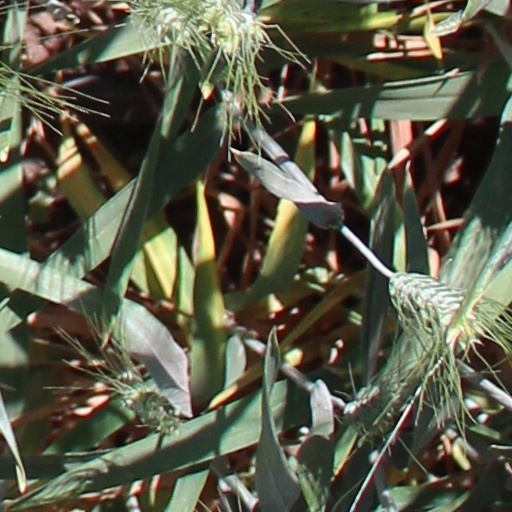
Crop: wheat